Grajewo

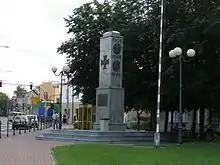
Independence Monument from 1990 in the town center

On May 8, 1945, the anti-communist Home Army seized the buildings of the communist Public Security in Grajewo and freed over 100 prisoners.